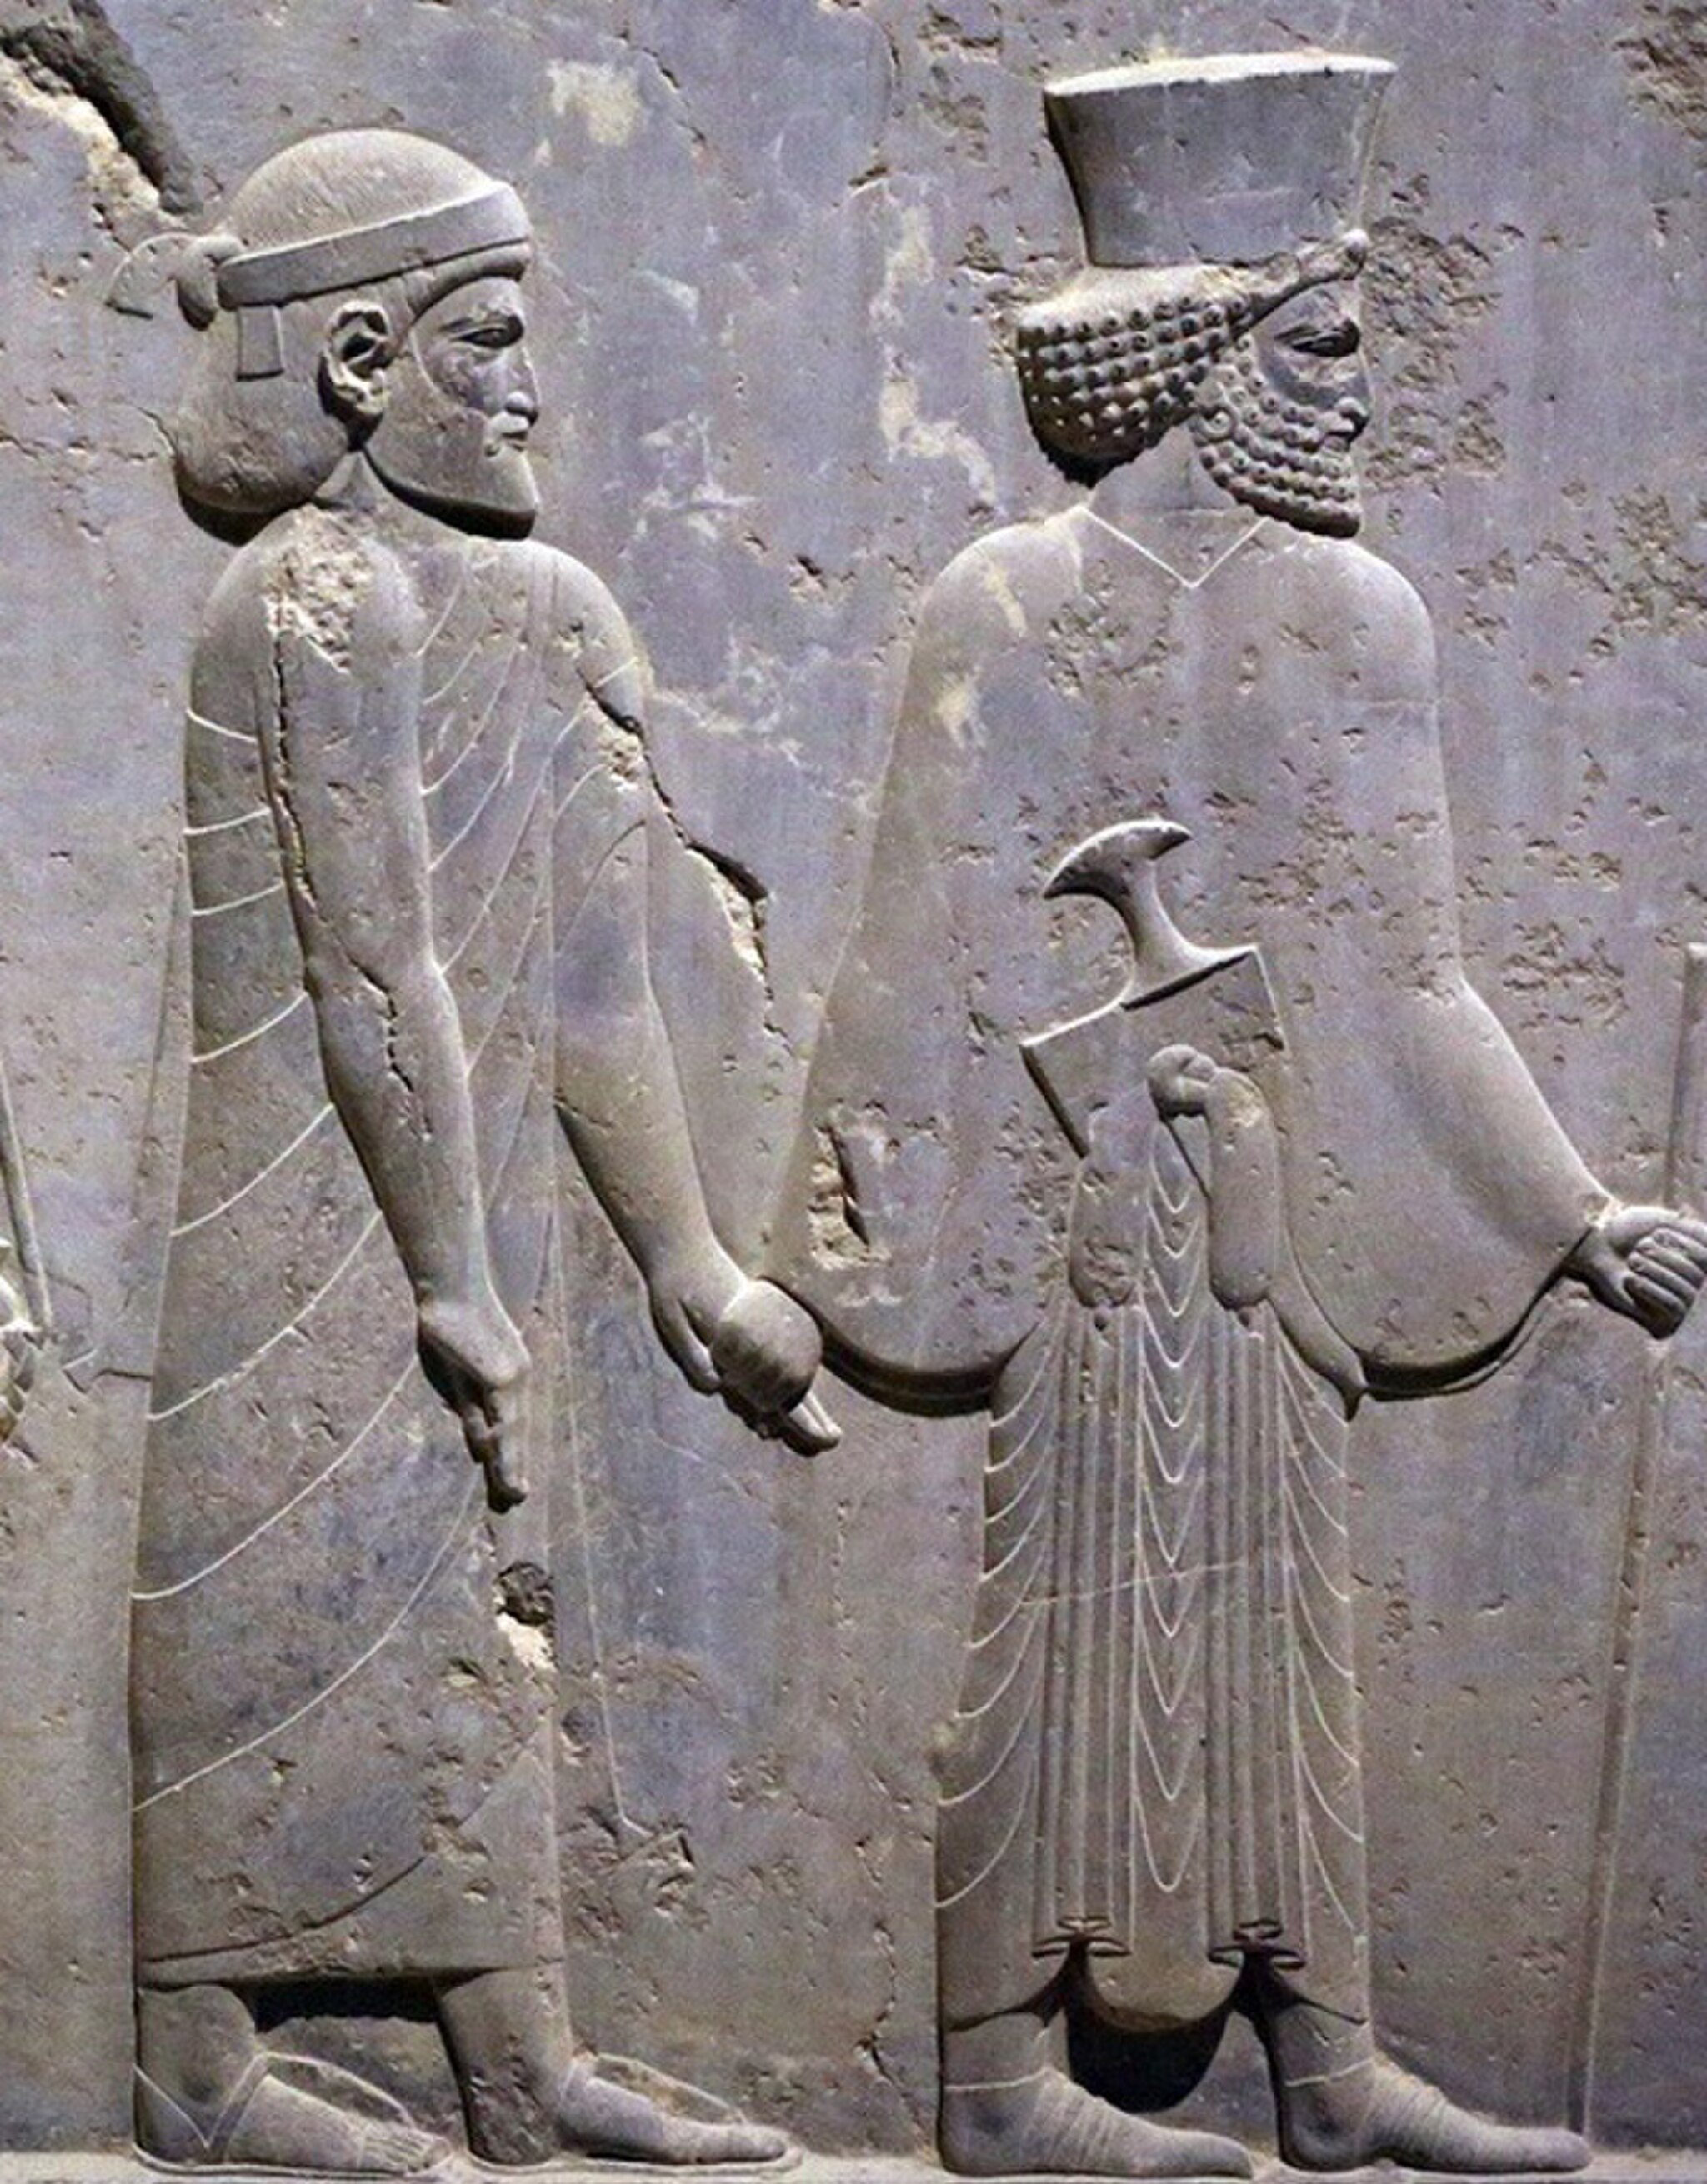
Title: Petroglyphs of the offering bearers in Persepolis (1)
Description: Petroglyphs of the offering bearers in Persepolis
Date: 2020-08-20
Categories: Persepolis, Photographs from farsnews.ir, Petroglyphs of the offering bearers in Persepolis